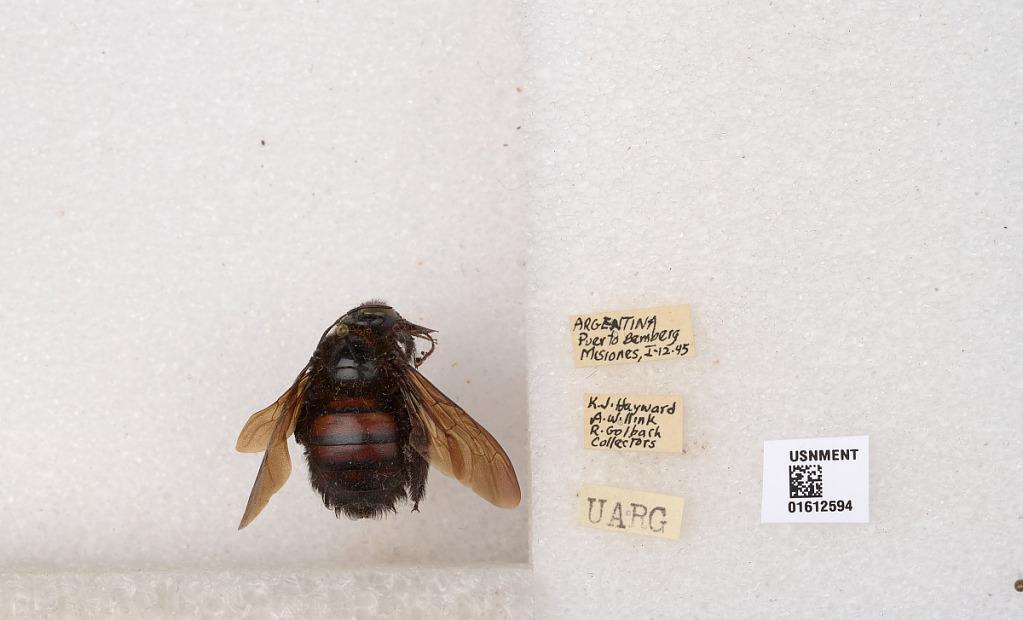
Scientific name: Xylocopa (Neoxylocopa) sp.
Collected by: F. Harrington, A. Willink & R. Golbach
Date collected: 1945-1-12
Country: Argentina
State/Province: Misiones
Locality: Puerto Bemberg